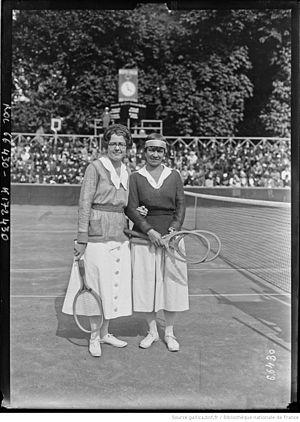
Edith Sigourney est une joueuse de tennis américaine de l'entre-deux-guerres née le 15 mai 1895 à Boston et décédée le 2 decembre 1982 à Lynn.